Turkish Karate Federation

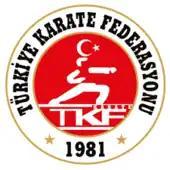

Turkey Karate Federation (TKF) is the governing body for Karate in Turkey. It aims to govern, encourage and develop the sport for all throughout the country. Karate sport was governed in the 1970s under the Turkish Judo Federation. In 1980, the federation was renamed Judo and Karate. Finally, it became an independent organization in 1990. It is headquartered in Ankara. TKF is a member of the European Karate Federation (EKF).